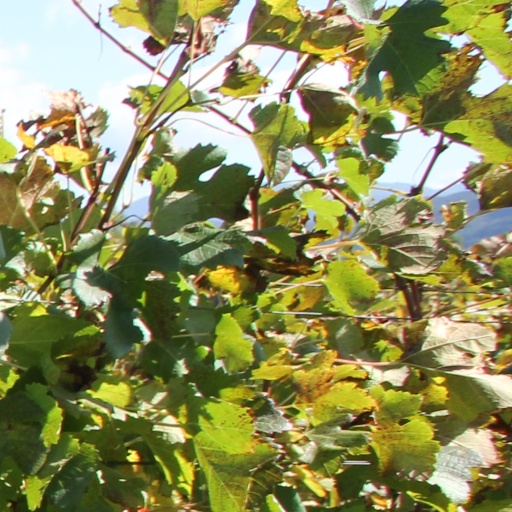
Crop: grape